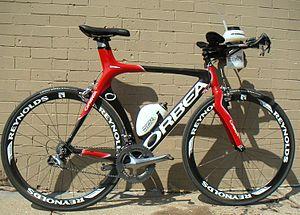
Orbea est un fabricant de vélos depuis 1930. L'entreprise fondée en 1840 comme fabricant de pistolets est aujourd'hui une société coopérative inscrite au Registre Central du gouvernement basque et ayant son siège social à Mallabia en Espagne. Orbea fait partie de la Corporation Mondragon.